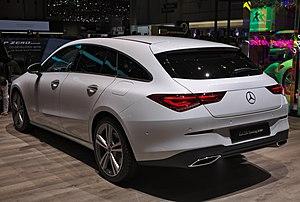
La Mercedes-Benz Classe CLA est une gamme d'automobile compacte ayant une carrosserie de berline coupé tricorps et shooting-brake sportif du constructeur allemand Mercedes-Benz. Dérivée de la Classe A Type 176, elle est produite de 2013 à début 2019, puis une nouvelle version voit le jour en 2019.